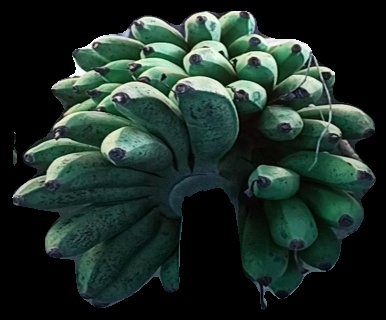
Variety: rasbale
Grade: grade2